Brunswick, Georgia

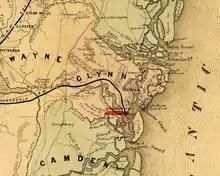

The Mocama, a Timucua-speaking people, lived in and cultivated the lands in what is now Brunswick. The Spanish established missions in Timucuan villages beginning in 1568. During this time, much of the Native American population was depleted through enslavement and disease. When the Province of Carolina was founded in 1663, the British claimed all lands south to the 31st parallel north, but little colonization occurred south of the Altamaha River as the Spanish also claimed this land. Three years after the Province of Georgia was founded at Savannah in 1733, James Oglethorpe had the town of Frederica built on St. Simons Island, challenging Spaniards who laid claim to the island. The Spanish were driven out of the province after British victories in the battles of Bloody Marsh and Gully Hole Creek in 1742; it was not until the Treaty of Paris of 1763 that Spain's threat to the province was formally ended, when all lands north of the St. Marys River and south of the Savannah River were designated as Georgia.